Nashua Manufacturing Company

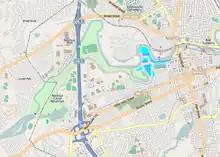
Map of Mine Falls Park in green with the Nashua Manufacturing Company Historic District east of that in light blue.

The Nashua Manufacturing Company was a cotton textile manufacturer in Nashua, New Hampshire, that operated from 1823 to 1945. It was one of several textile companies that helped create what became the city of Nashua, creating roads, churches and its own bank as part of the process. Like most New England textile mills it struggled during the Depression. It shut in 1947, when much of the industry had moved South for cheaper labor and land.